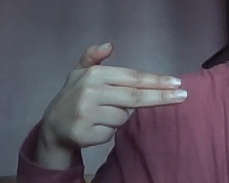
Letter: ghain